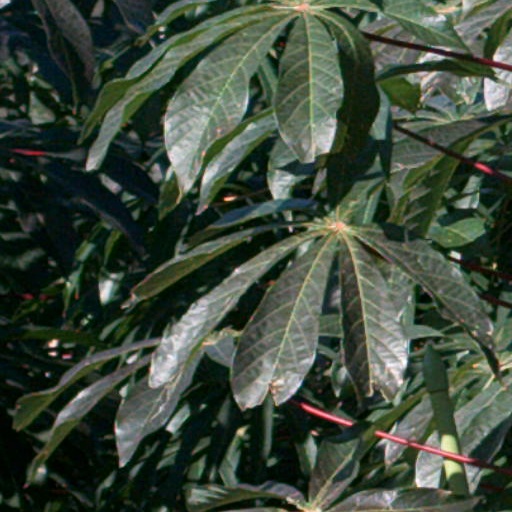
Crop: cassava